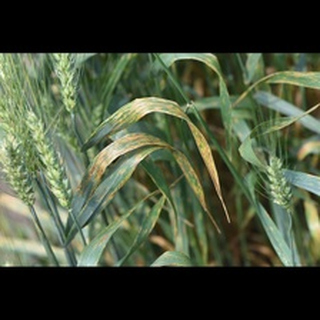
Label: wheat_tan_spot